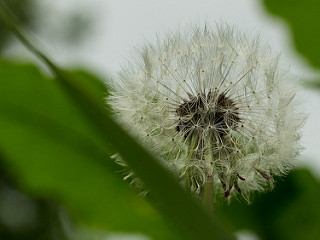
Flower: dandelion